Myasishchev M-55

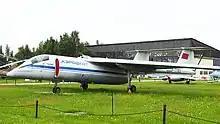
Myasishchev M-17 Stratosphera CCCP-17103 at Monino

The design of the "Chaika" was adapted as a reconnaissance aircraft and emerged as the Myasishchev M-17 Stratosphera with a revised airframe, including straight tapered wings with 2° 30' anhedral (0° at 1g), shorter fuselage pod and unreheated (non-afterburning) Kolesov RD-36-51 turbojet engine. Flown for the first time on 26 May 1982, the M-17 prototype (regn CCCP 17401) was soon allocated the NATO reporting name Mystic-A and was used for investigating the ozone layer over Antarctica in 1992.